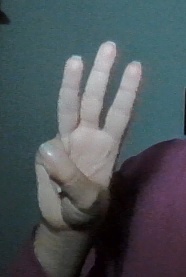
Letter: thaa